Satō–Kishi–Abe family

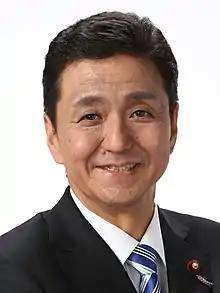
Nobuo Kishi

In the late 1990s, Abe worked as a radio disc jockey in her husband's hometown of Shimonoseki. She was popular in the broadcast area and was known by her jockey name, "Akky".